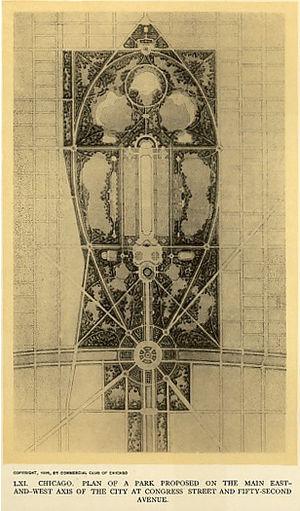
Le Plan Burnham est un nom populaire qui fut donné dans les années 1900 pour définir le vaste plan de restructuration urbaine de la ville de Chicago aux États-Unis. D'abord appelé « Plan de Chicago de 1909 », le plan Burnham a été conduit par les architectes paysagistes et urbanistes Daniel Burnham et Edward H. Bennett.